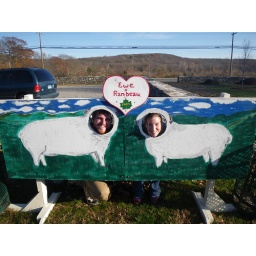
Justin was kind enough to pull over and take our picture at the cute sheep pasture next to his house.